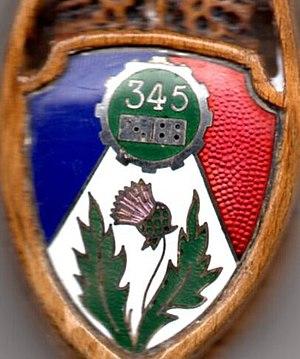
Insigne du 345ème Régiment d'Infanterie, créé en 1914
Le 345ᵉ régiment d'infanterie est un régiment d'infanterie de l'Armée de terre française constitué en 1914 avec les bataillons de réserve du 145ᵉ régiment d'infanterie.